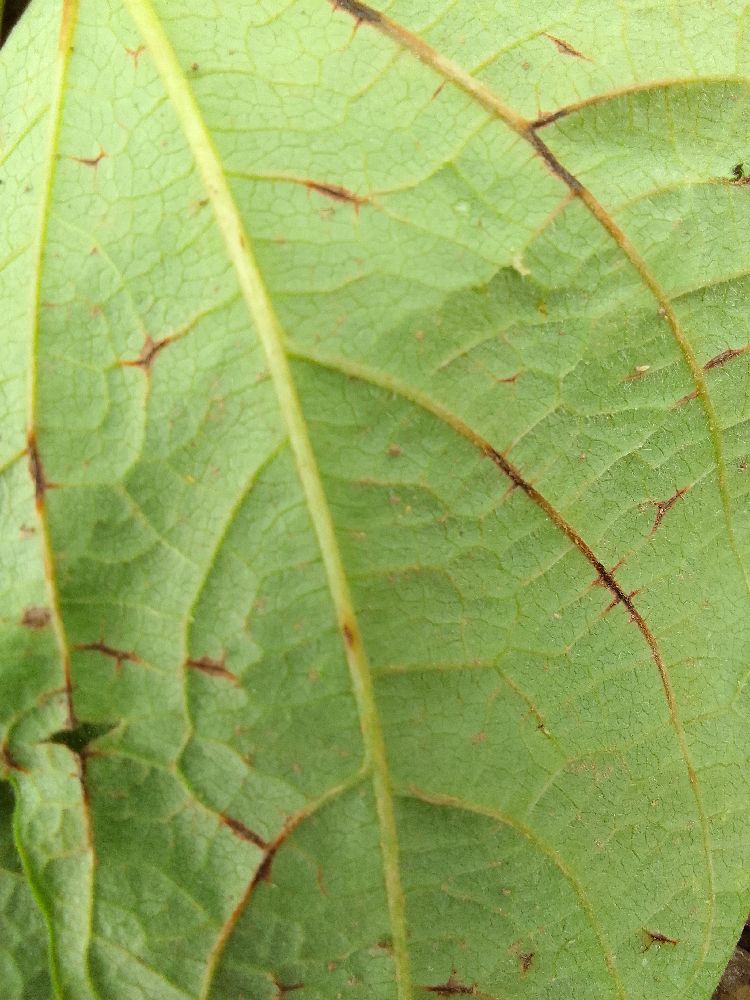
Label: anthracnose